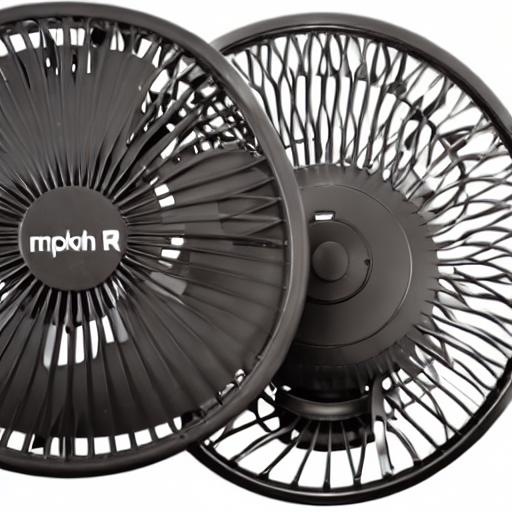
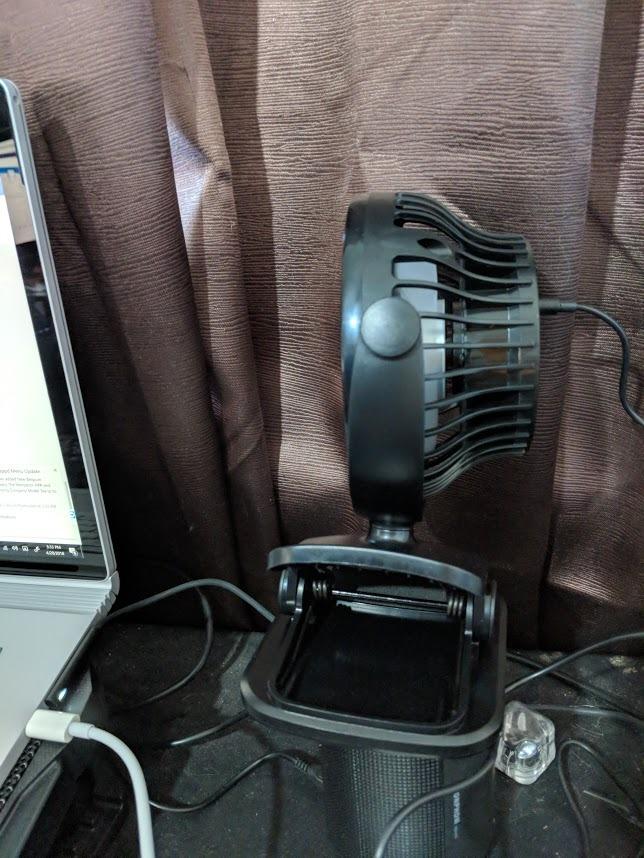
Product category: fan
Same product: no